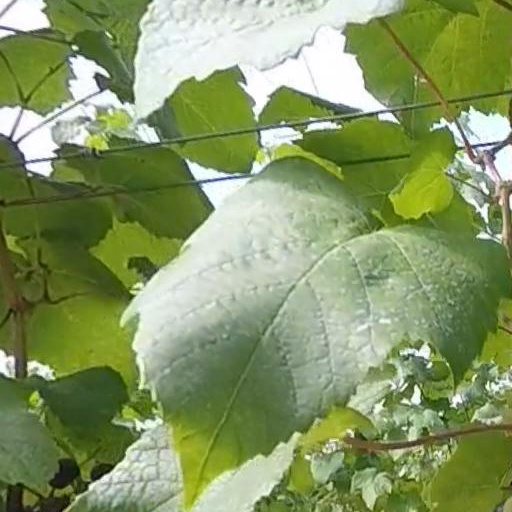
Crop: grape